Rail transport in Argentina

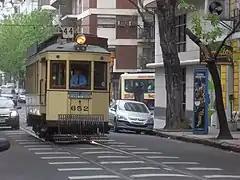
Historic Tramway in Caballito, Buenos Aires.

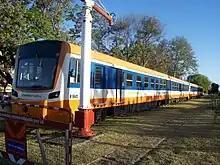
Tren de las Sierras.

Argentina scrapped many of its uneconomical long-distance passenger train services during the early 1990s and privatised, by concession contract, several main routes to Trenes de Buenos Aires (TBA), Ferrocentral, Ferrobaires, and Trenes Especiales Argentinos. The new services were not what passengers were used to and, with the exception of the Buenos Aires, Rosario, Córdoba and Tucumán corridors, provided erratic and poor-quality services. In recent years however, government policy has changed to one in which the state intends to re-open and operate all services which were formally closed.